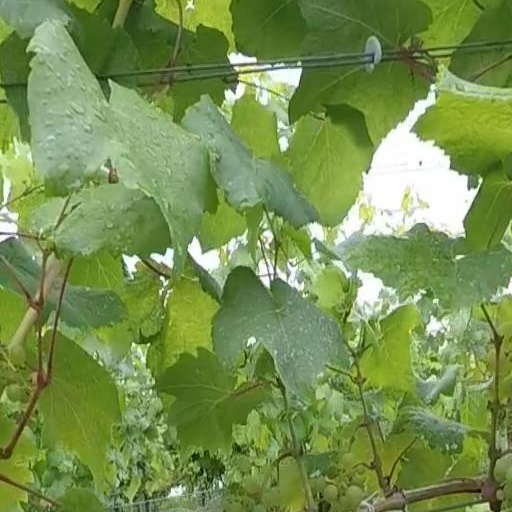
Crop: grape